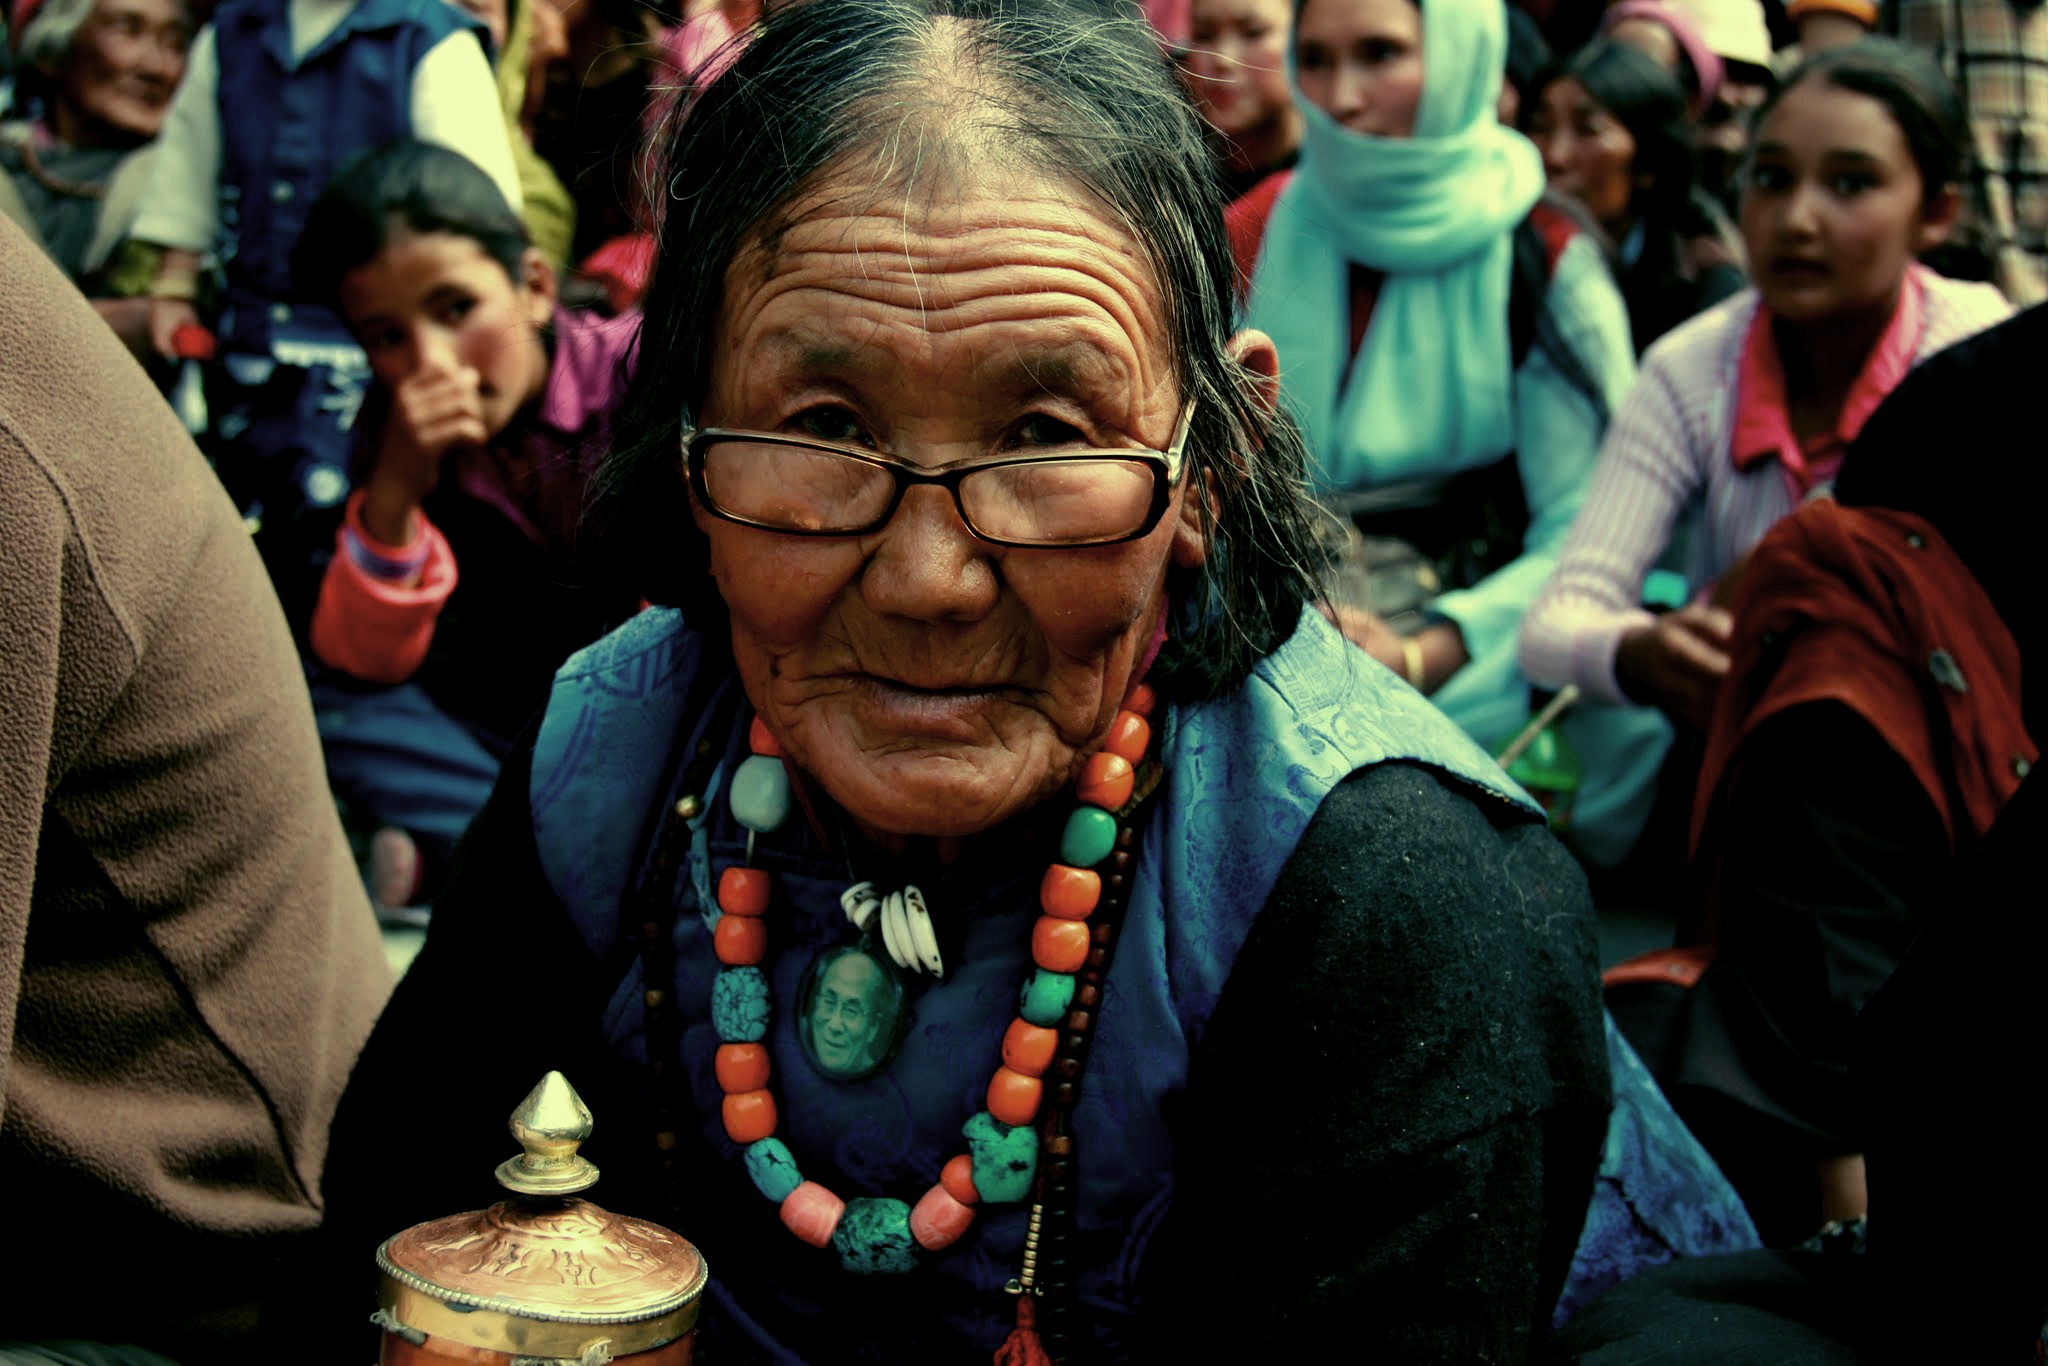
people, woman, old, crowd, audience, wrinkle, tibet, india, ladakh